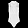
Label: T - shirt / top